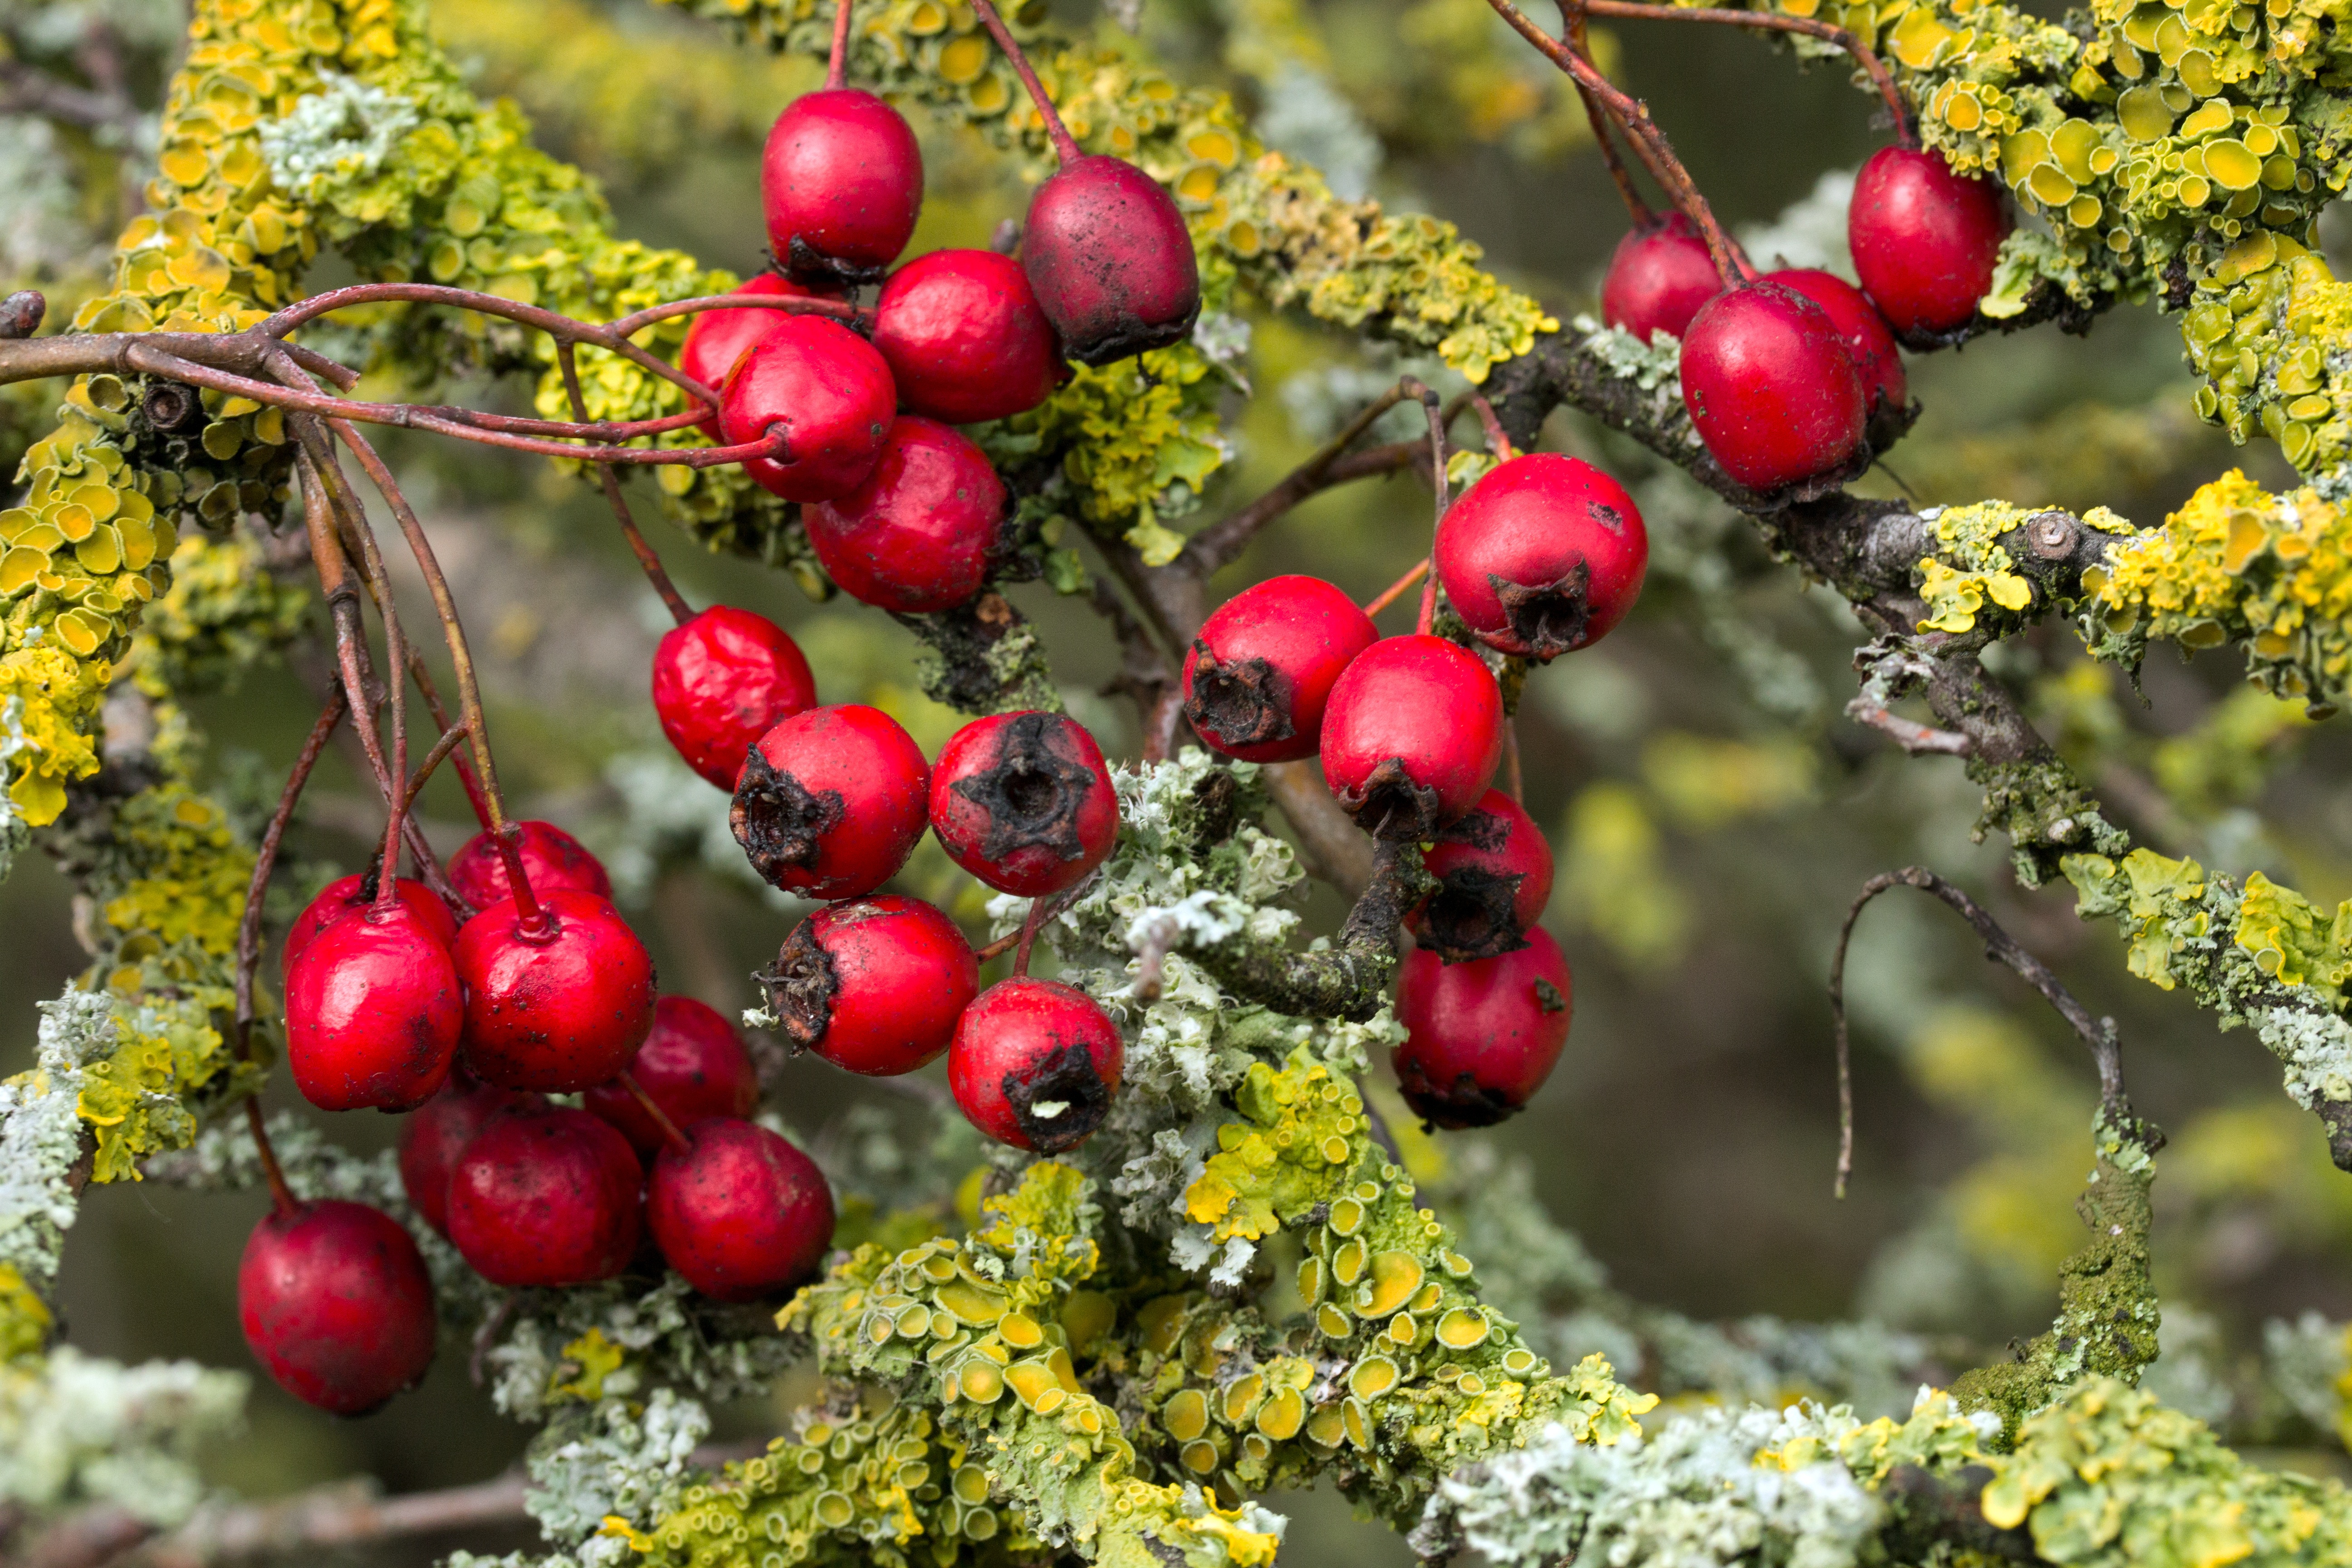
branch, plant, fruit, berry, flower, bush, food, red, produce, autumn, weave, berries, shrub, rowan, hawthorn, ornamental tree, berry red, flowering plant, land plant, chinese hawthorn